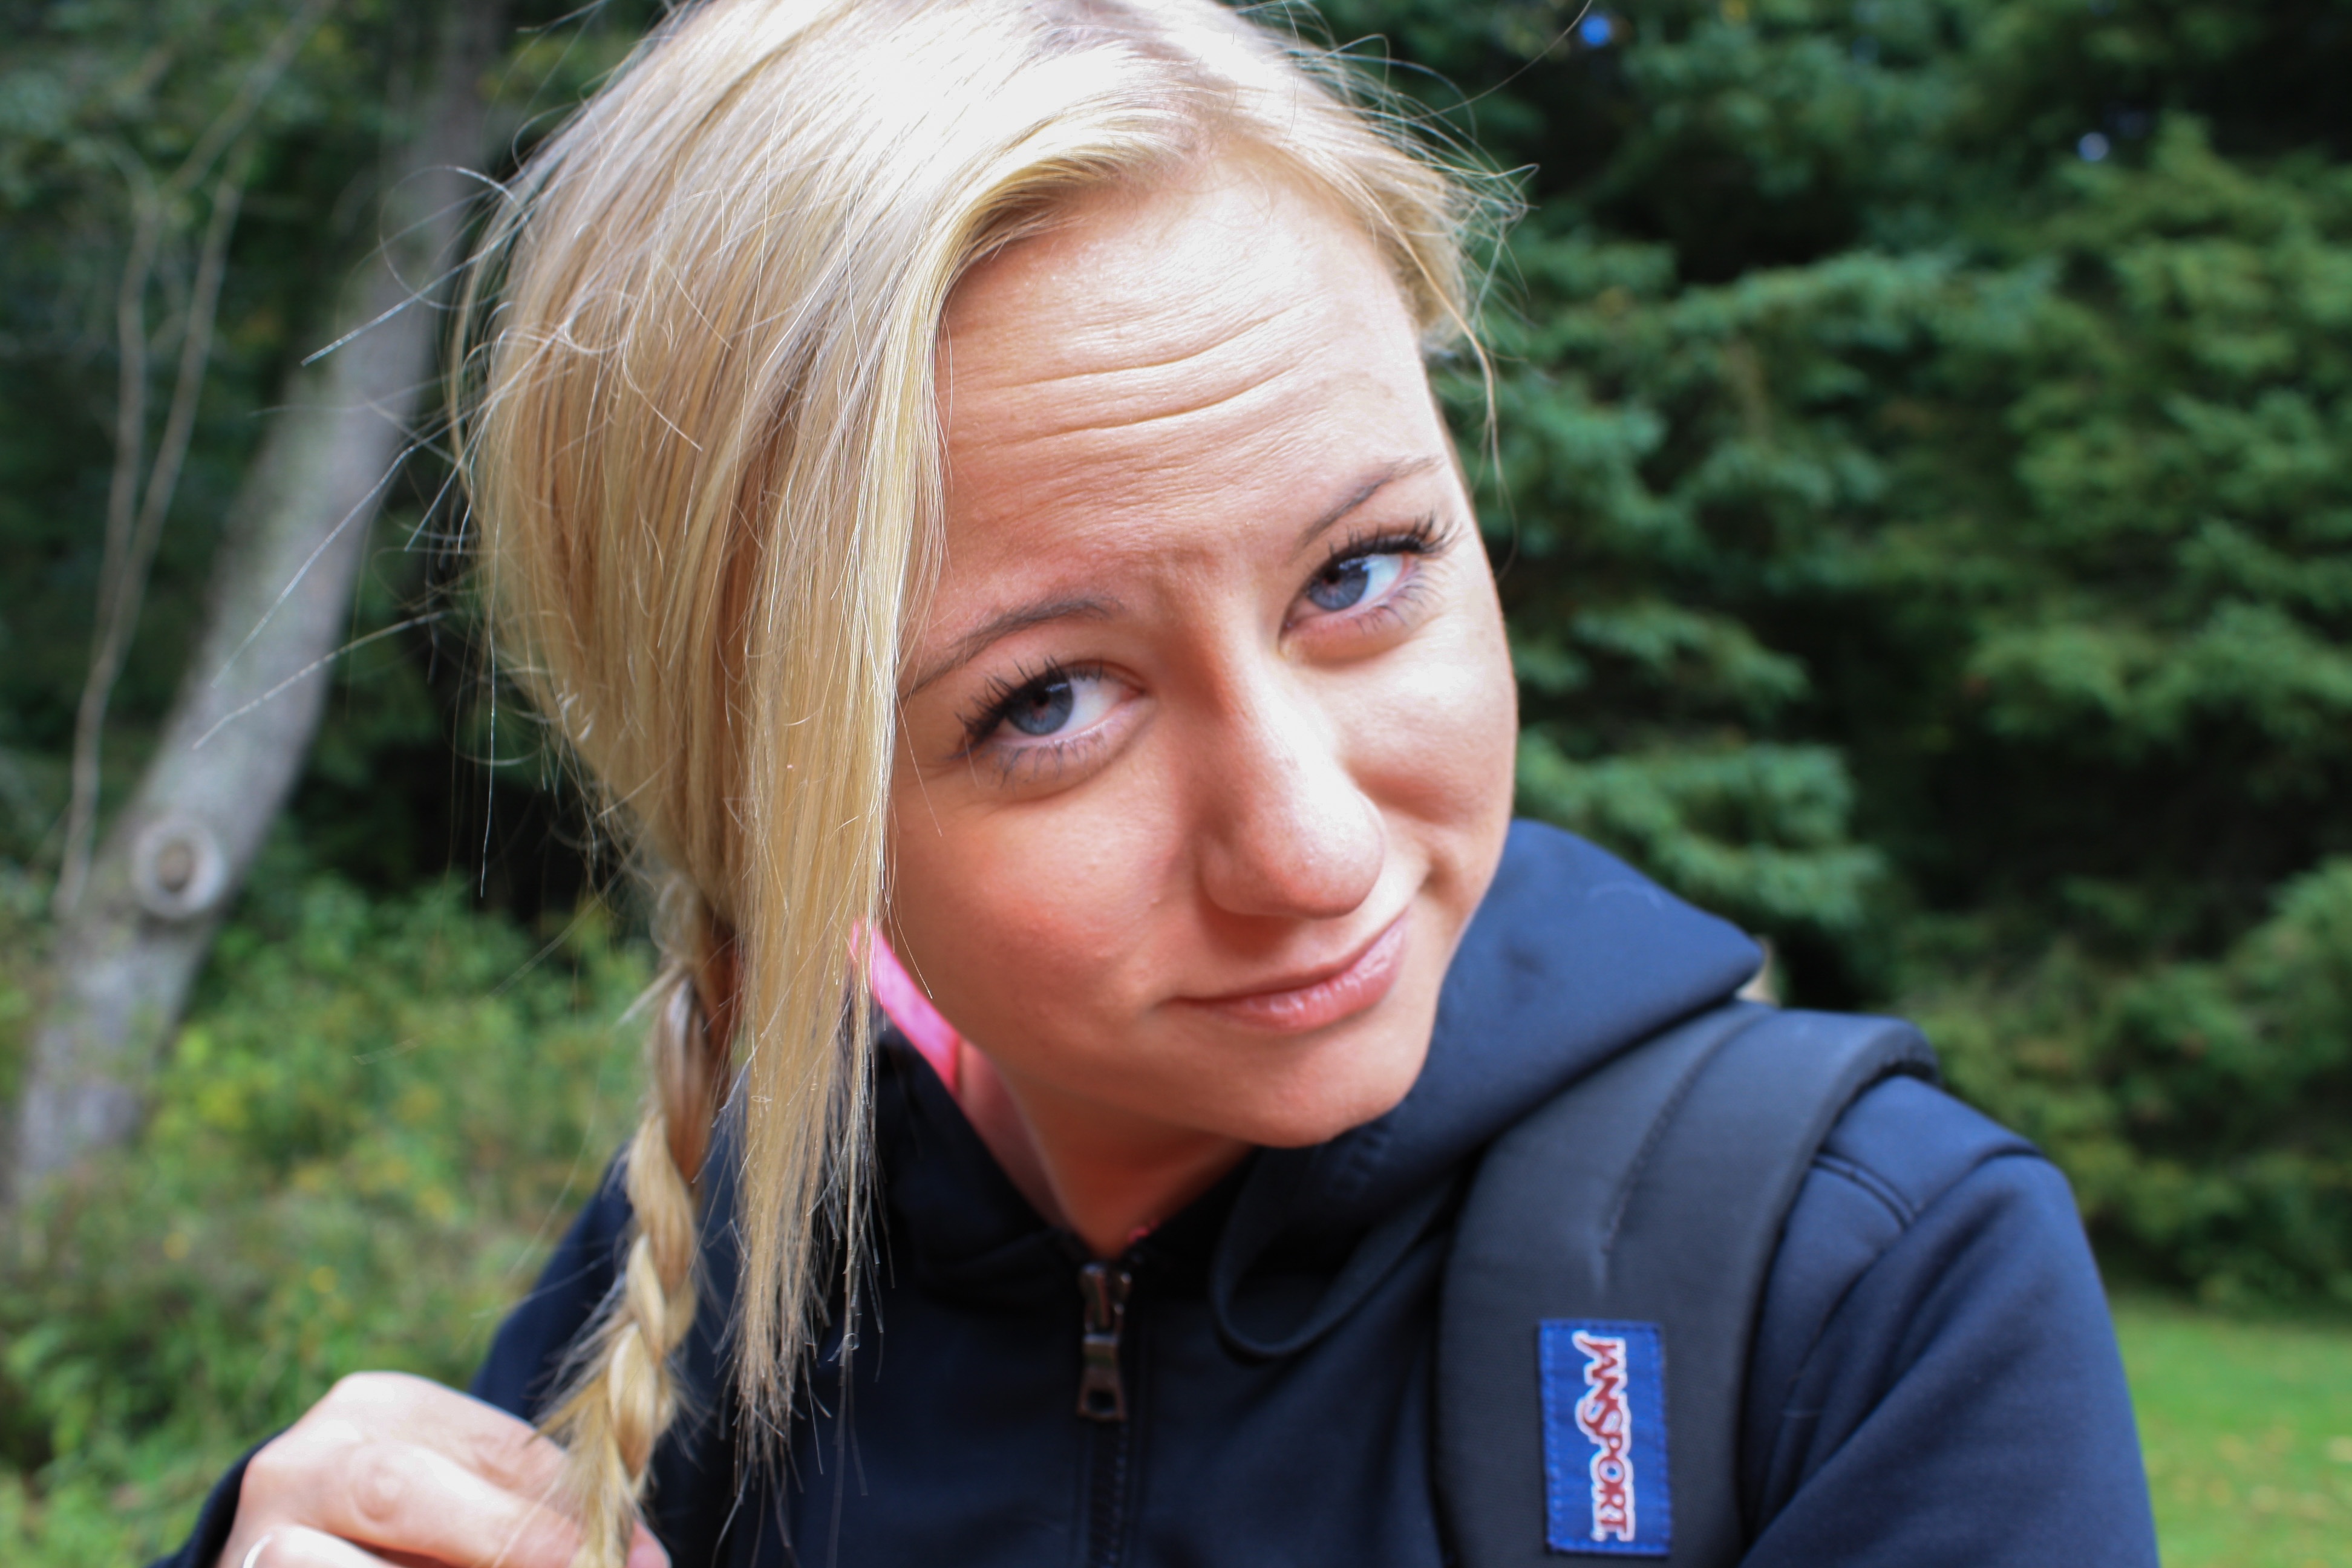
nature, forest, outdoor, person, people, girl, woman, hair, adventure, backpack, hiker, portrait, lady, blonde, facial expression, hairstyle, smile, braid, trees, face, nose, eye, head, beauty, blond, pretty, blonde hair, portrait photography